Jacob Hägg

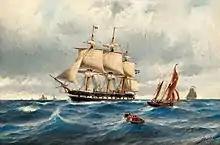
Oil painting by Hägg depicting the frigate "Vanadis" (1889); Hägg was commander of the ship 1890–1894 and circumnavigated the globe on board earlier in his career.

Jacob Hägg (22 July 1839 – 15 April 1931) was a Swedish naval officer and marine artist. He entered the Naval Academy in 1858, and was commissioned as an officer in 1863. He sailed on several long journeys, including one circumnavigation of Earth. He entered the Fleet Staff in 1888, was appointed head of the Naval Academy in 1895 and promoted to rear admiral in 1899. In parallel to his military career, Hägg was also active as an artist. He made drawings and other graphic works, watercolours and oil paintings almost exclusively on marine subjects. He was also an active promoter of marine history and lobbied for the establishment of the Maritime Museum in Stockholm.